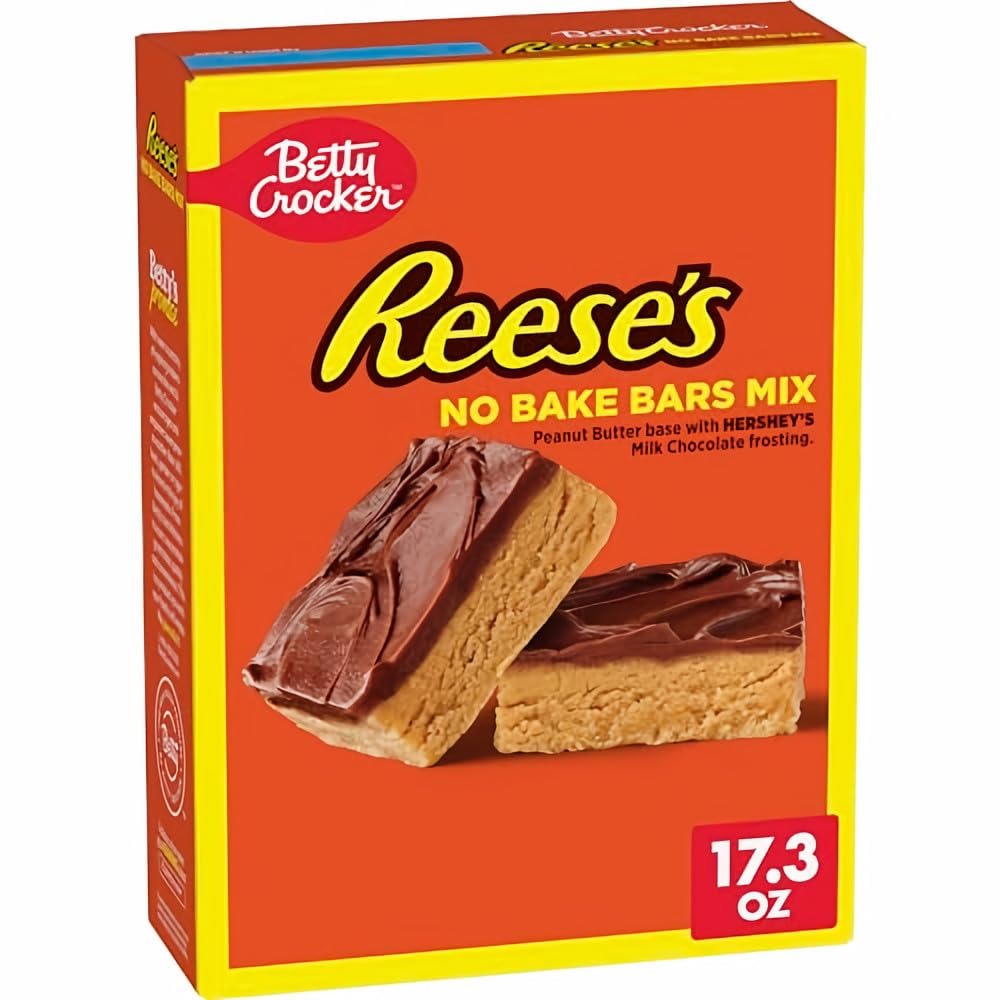
Item Name: Betty Crocker Reese's Peanut Butter No Bake Bars (Pack of 2)
Bullet Point 1: Delicious Reese's Peanut Butter flavor with rich Hershey's Milk Chocolate
Bullet Point 2: No-bake recipe saves time and effort in preparation
Bullet Point 3: Perfect for peanut butter and chocolate lovers
Bullet Point 4: Easy to make with Betty Crocker's trusted mix
Bullet Point 5: Ideal for quick and satisfying homemade desserts
Product Description: The REESE’S flavor you love can now be found in Betty No Bake Mixes. You heard that right. Rich chocolate meets irresistible peanut butter with every batch of Betty Crocker No Bake REESE S Peanut Butter Bars. Betty Crocker makes it quick and easy to create delicious dessert bars with a REESE’S Peanut Butter base and HERSHEY’S Milk Chocolate frosting on top for that recognizable flavor combination everyone loves. (Pack of 2)
Value: 17.3
Unit: Ounce

Price: 16.19